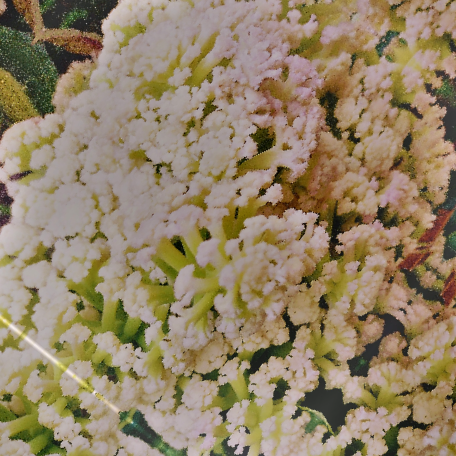
Label: Bacterial spot rot